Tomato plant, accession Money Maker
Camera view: bottom (45 deg); turntable rotation: 240 degrees
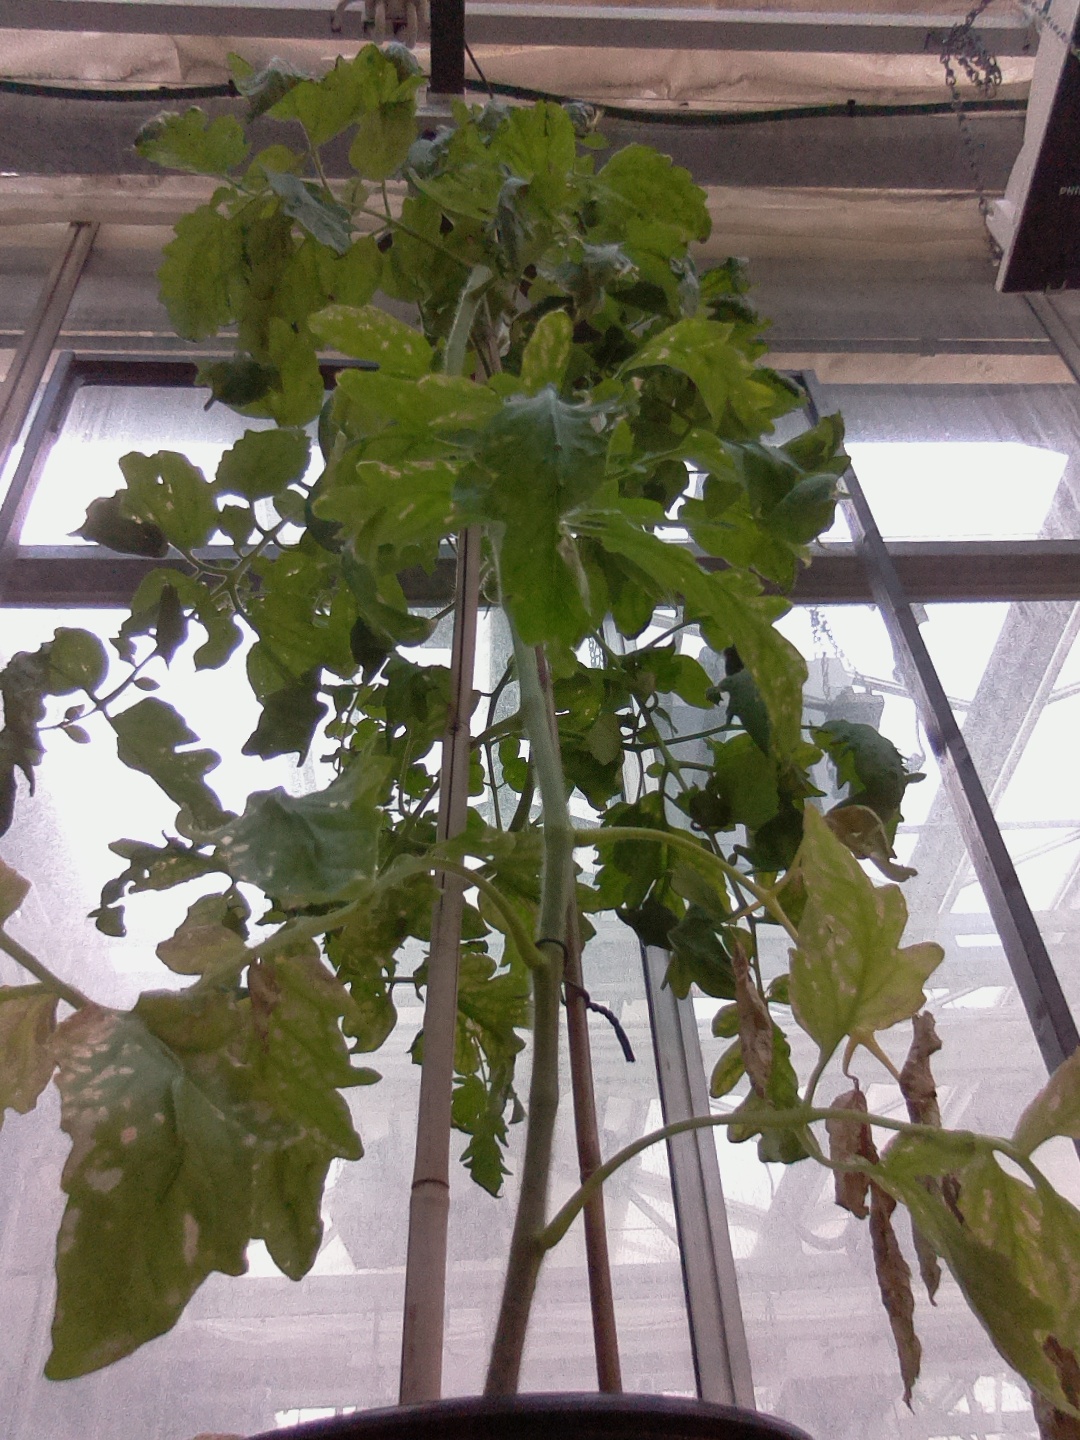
BBCH growth stage 74: 40%-50% of final fruit size